Goblin Combe

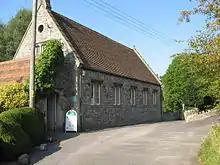
Goblin Combe Environment Centre

Goblin Combe Environment Centre is a registered charity (No 1099543) which provides educational training and residential facilities for visiting groups. It is located within a large expanse of woodland ridges at the start of Goblin Combe. The centre's aim is to provide a wide range of environmental education to all ages and all sectors of the community. It uses the woods to provide a teaching space in a 'classroom without walls', and a dynamic learning environment for natural history.